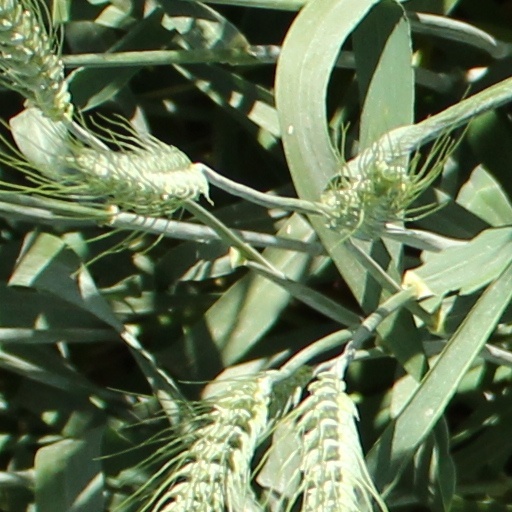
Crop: wheat